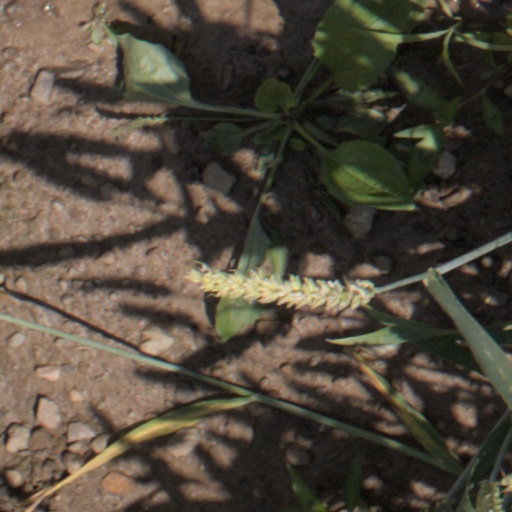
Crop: wheat